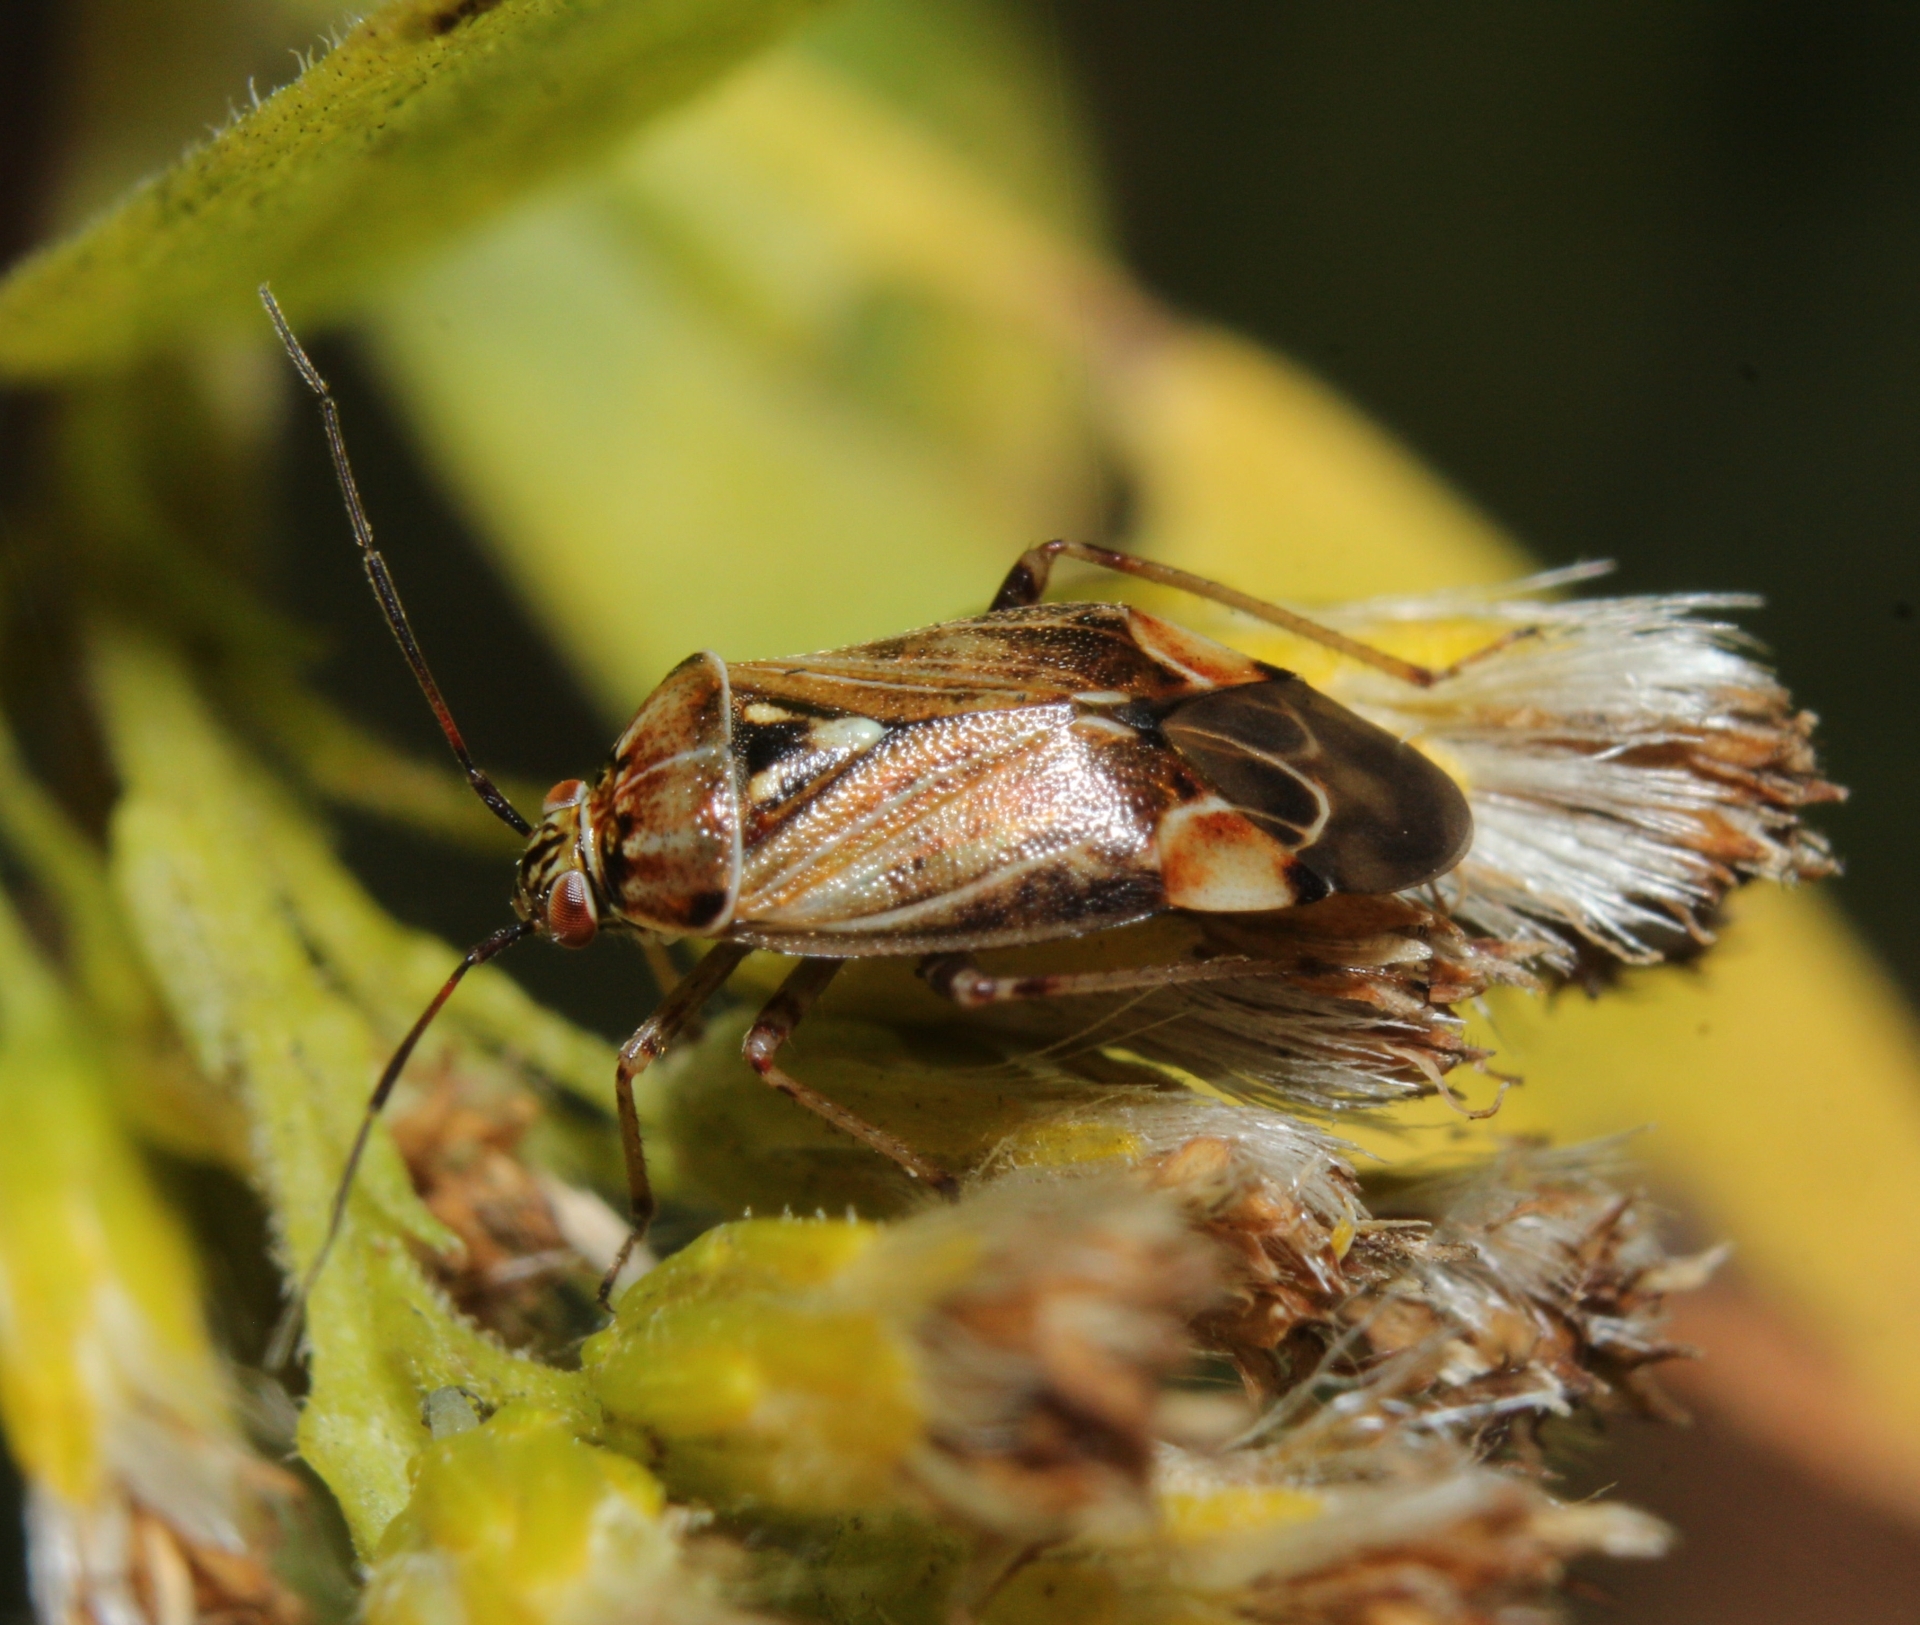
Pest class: lygus_bug